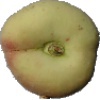
Label: Peach Flat 1